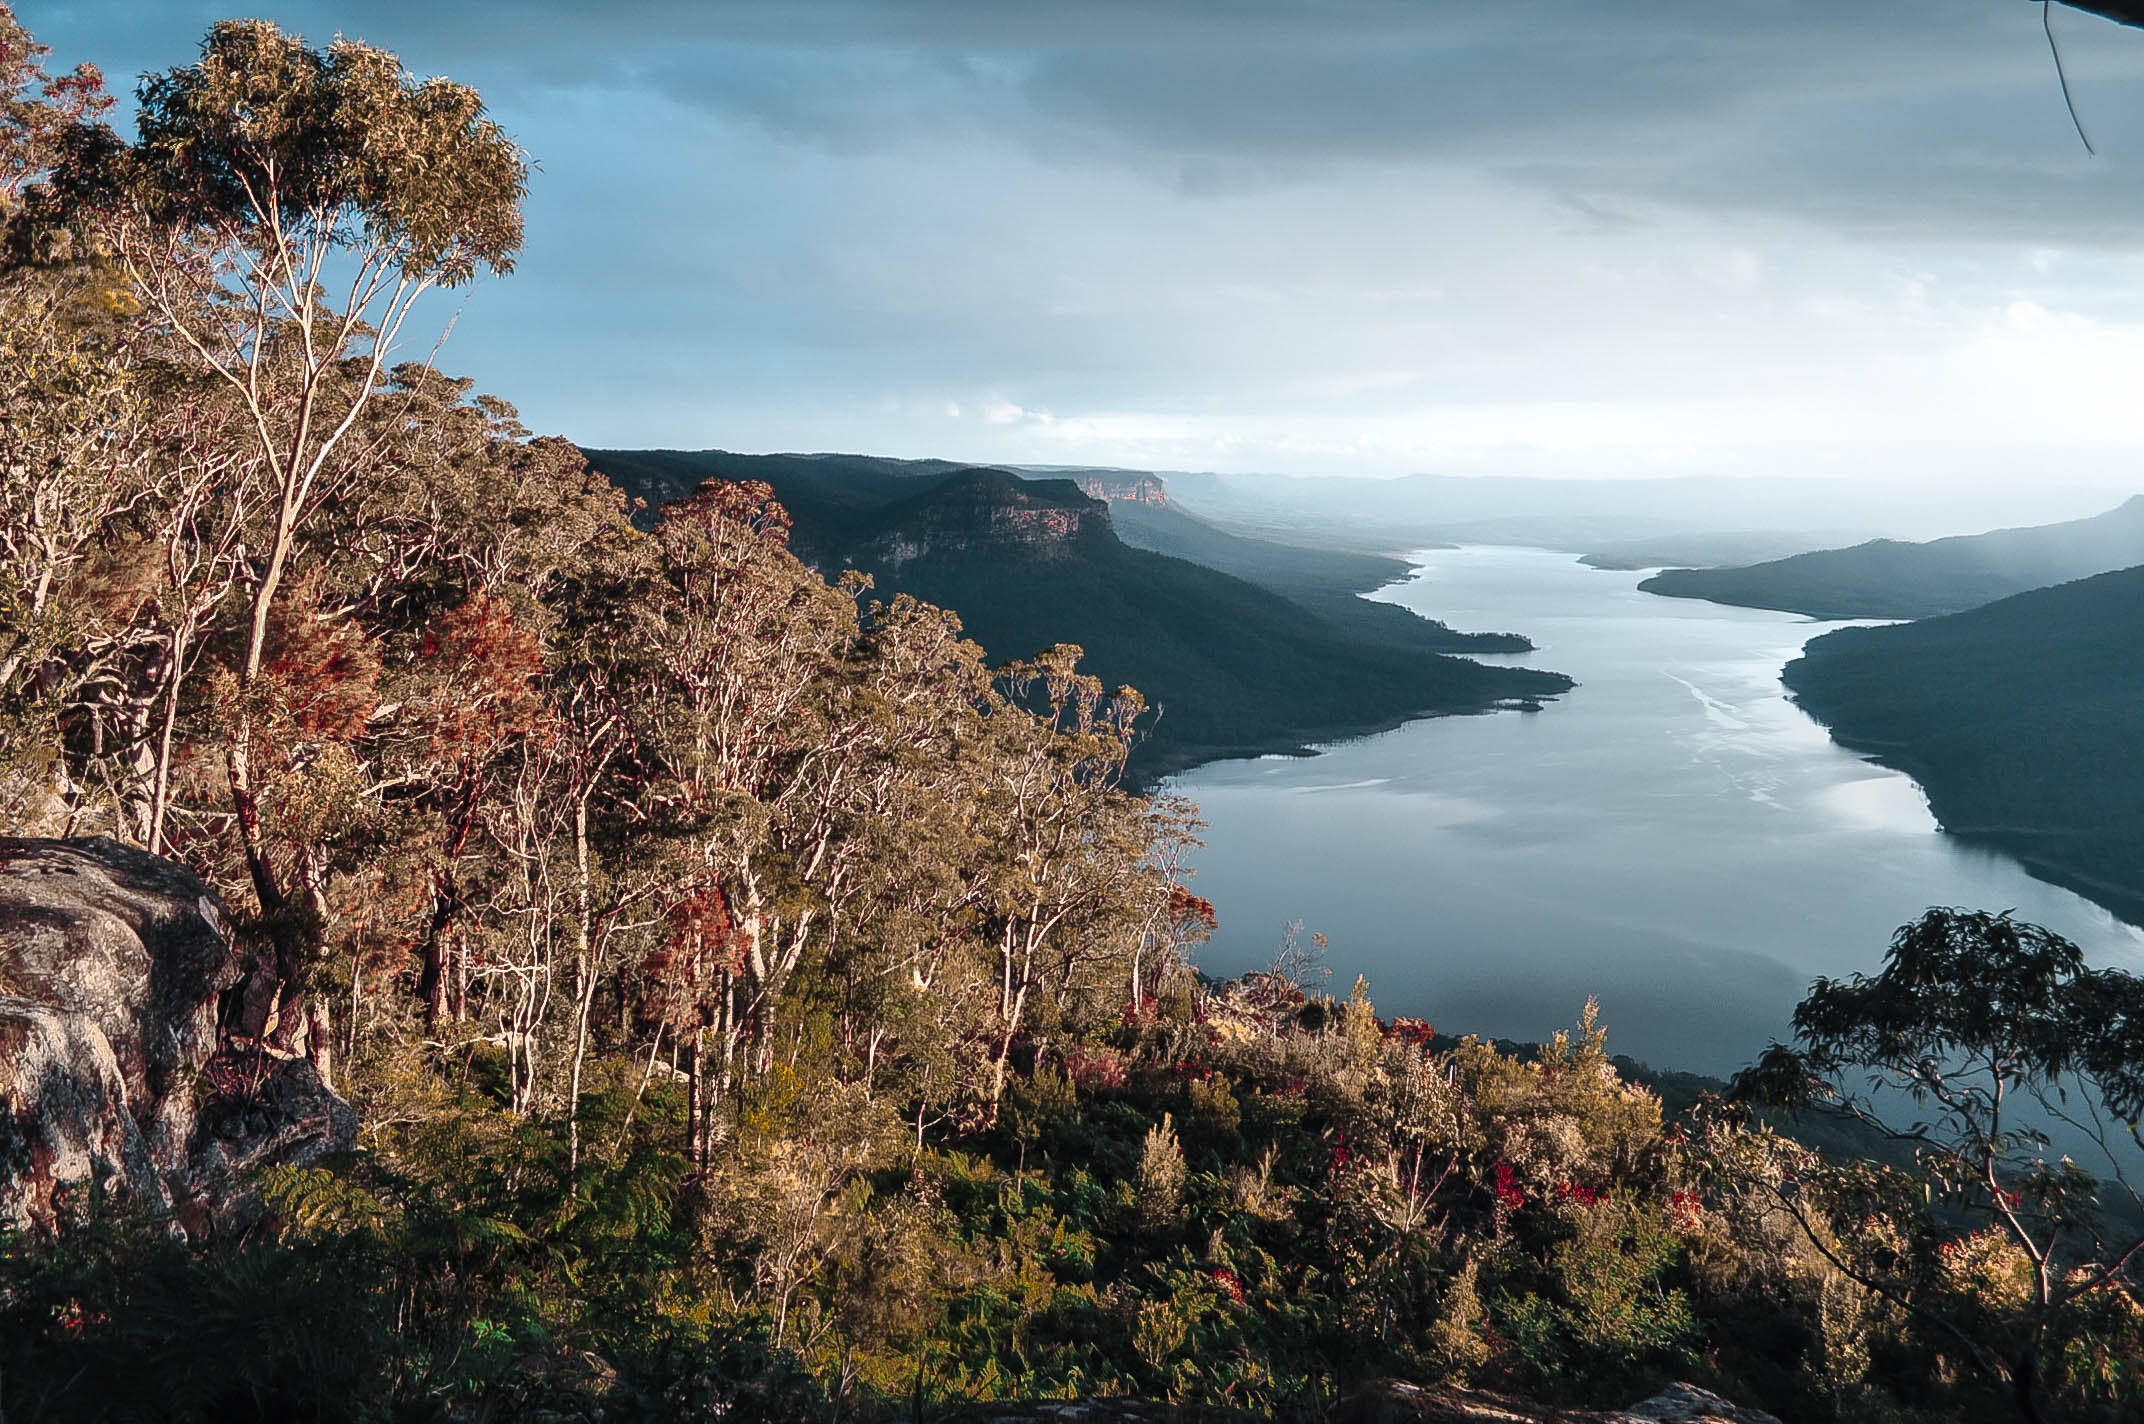
landscape, sea, coast, tree, nature, rock, wilderness, mountain, hill, flower, lake, mountain range, cliff, autumn, terrain, landform, geographical feature, mountainous landforms